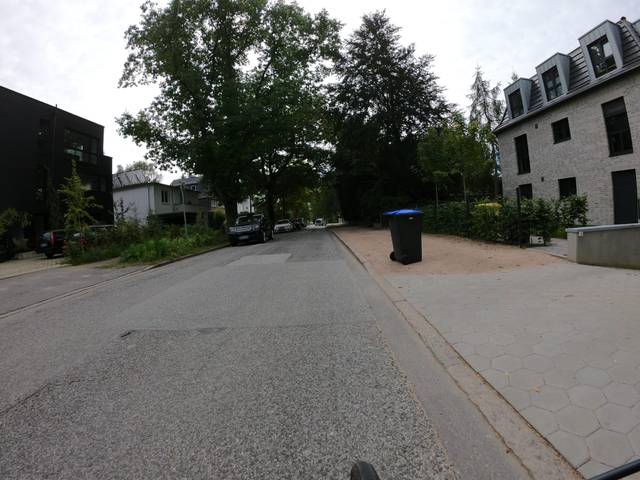
Region: Germany
Coordinates: 53.565, 9.897